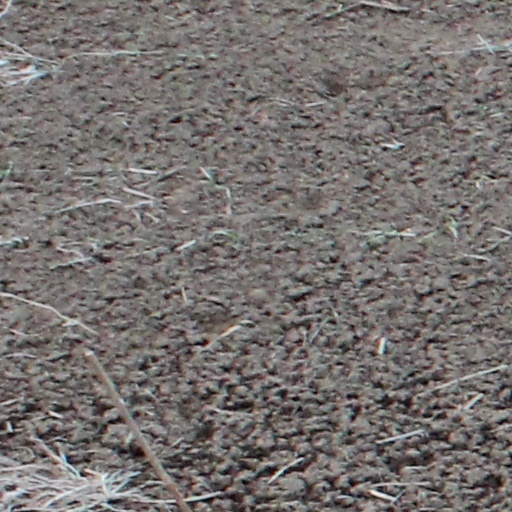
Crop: wheat